Dupuytren's contracture

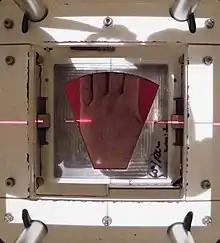
Shows the beam's-eye view of the radiotherapy portal on the hand's surface, with the lead shield cut-out placed in the machine's gantry

Radiation therapy has been used mostly for early-stage disease, but is unproven. Evidence to support its use , however, was scarce—efforts to gather evidence are complicated due to a poor understanding of how the condition develops over time. It has been studied in early disease. The Royal College of Radiologists concluded that radiotherapy is effective in early stage disease which has progressed within the last 6 to 12 months.